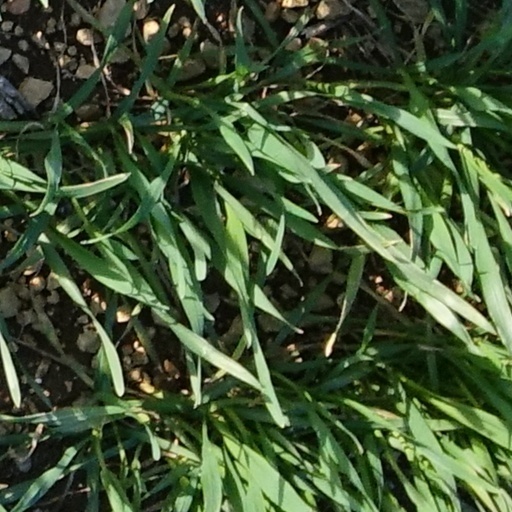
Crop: wheat